Sogong-dong

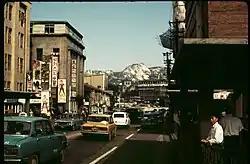
Sogong-dong, August 1970

All Nippon Airways operates the Seoul Office in Room 1501 on the 15th floor of the Center Building in Sogong-dong. Hainan Airlines operates its South Korea office in Suite 1501 of the Samyoung Building in Sogong-dong.